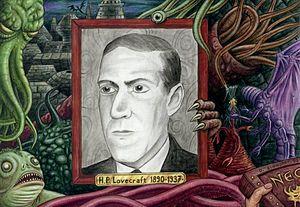
Howard Phillips Lovecraft entouré des créatures du mythe de Cthulhu qu'il a inventées.
H.P.L. (1890-1991) est une nouvelle de Roland C. Wagner. Elle retrace une biographie uchronique de H. P. Lovecraft dans laquelle celui-ci guérit de son cancer et vit centenaire.
Je suis d’ailleurs est une nouvelle fantastique de l’écrivain américain H. P. Lovecraft publiée pour la première fois en avril 1926 dans le magazine Weird Tales.
Roland C. Wagner, né le 6 septembre 1960 à Bab El Oued et mort le 5 août 2012 à Laruscade, est un écrivain français de science-fiction. En l'espace d'une trentaine d'années, il publia une centaine de nouvelles et une cinquantaine de romans, à tendance souvent humoristique, qui explorent tous les genres de science-fiction. Ces écrits lui valent, entre autres, le prix Tour Eiffel, le prix Ozone et sept fois le prix Rosny aîné ; le grand prix de l'Imaginaire récompense ses deux œuvres majeures : le cycle Les Futurs Mystères de Paris en 1999 et le roman uchronique Rêves de gloire en 2012.